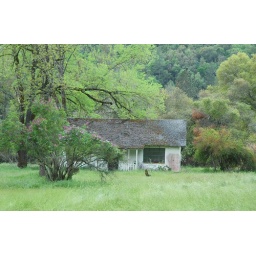
abandoned house - near apple hill, ca